Geography of Switzerland

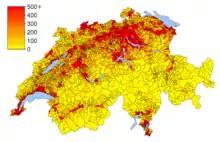
Density of population by municipality (2007)

The population of Switzerland is heavily urbanised. In 2009, 74% of the 7,785,800 inhabitants lived in urban areas. The distribution of population is shaped by the topography of the country, the plateau being the most populous area and including the major cities of Switzerland. With a population density of 450 inhabitants per km, it is one of the most densely populated region in Europe. There are large disparities of population densities between the cantons lying in the plateau and those lying in the Alps. Thus, the population densities of the cantons of Lucerne, Solothurn and Zürich are respectively 261.0, 319.7 and 813.6 inhabitants per km. On the other hand, the cantons of Uri and Graubünden have very low population densities, respectively 33.4 and 27.0 inhabitants per km. In the southern Alps, the canton of Ticino also has a population density less than the national average, with 122.5 inhabitants per km (against 194.7).